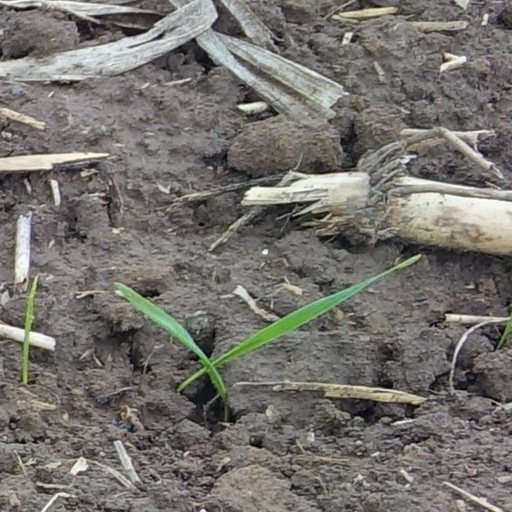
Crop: wheat